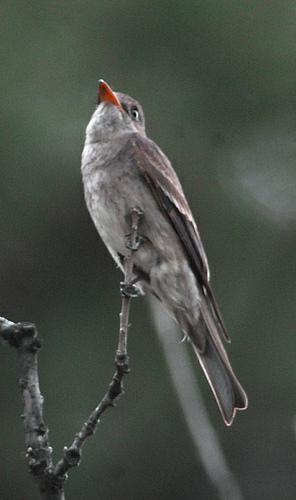
A photo of a western wood pewee